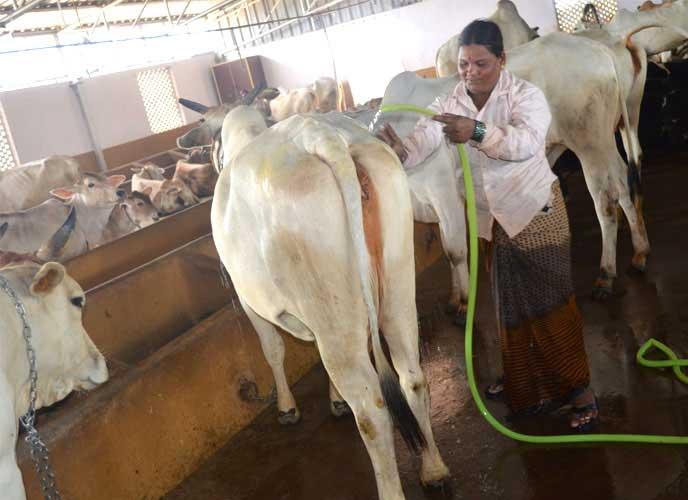
Mkulima wa ng'ombe anaonekana akisafisha ng'ombe zake. Ni vyema kusafisha ng'ombe zako ili ziweze kuishi kwa makao mema na hivi zaweza kukupatia mazao bora na maziwa mengi.